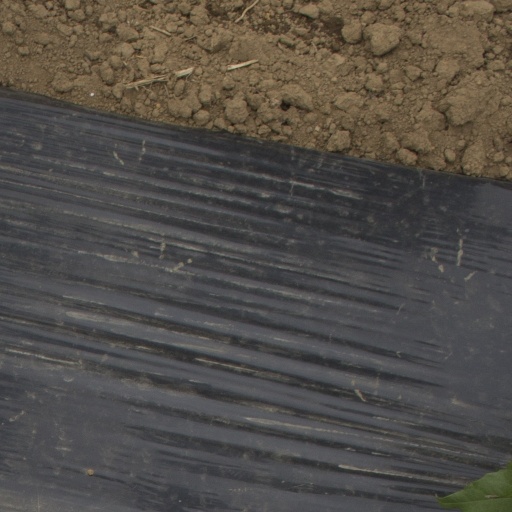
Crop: Jerusalem artichoke